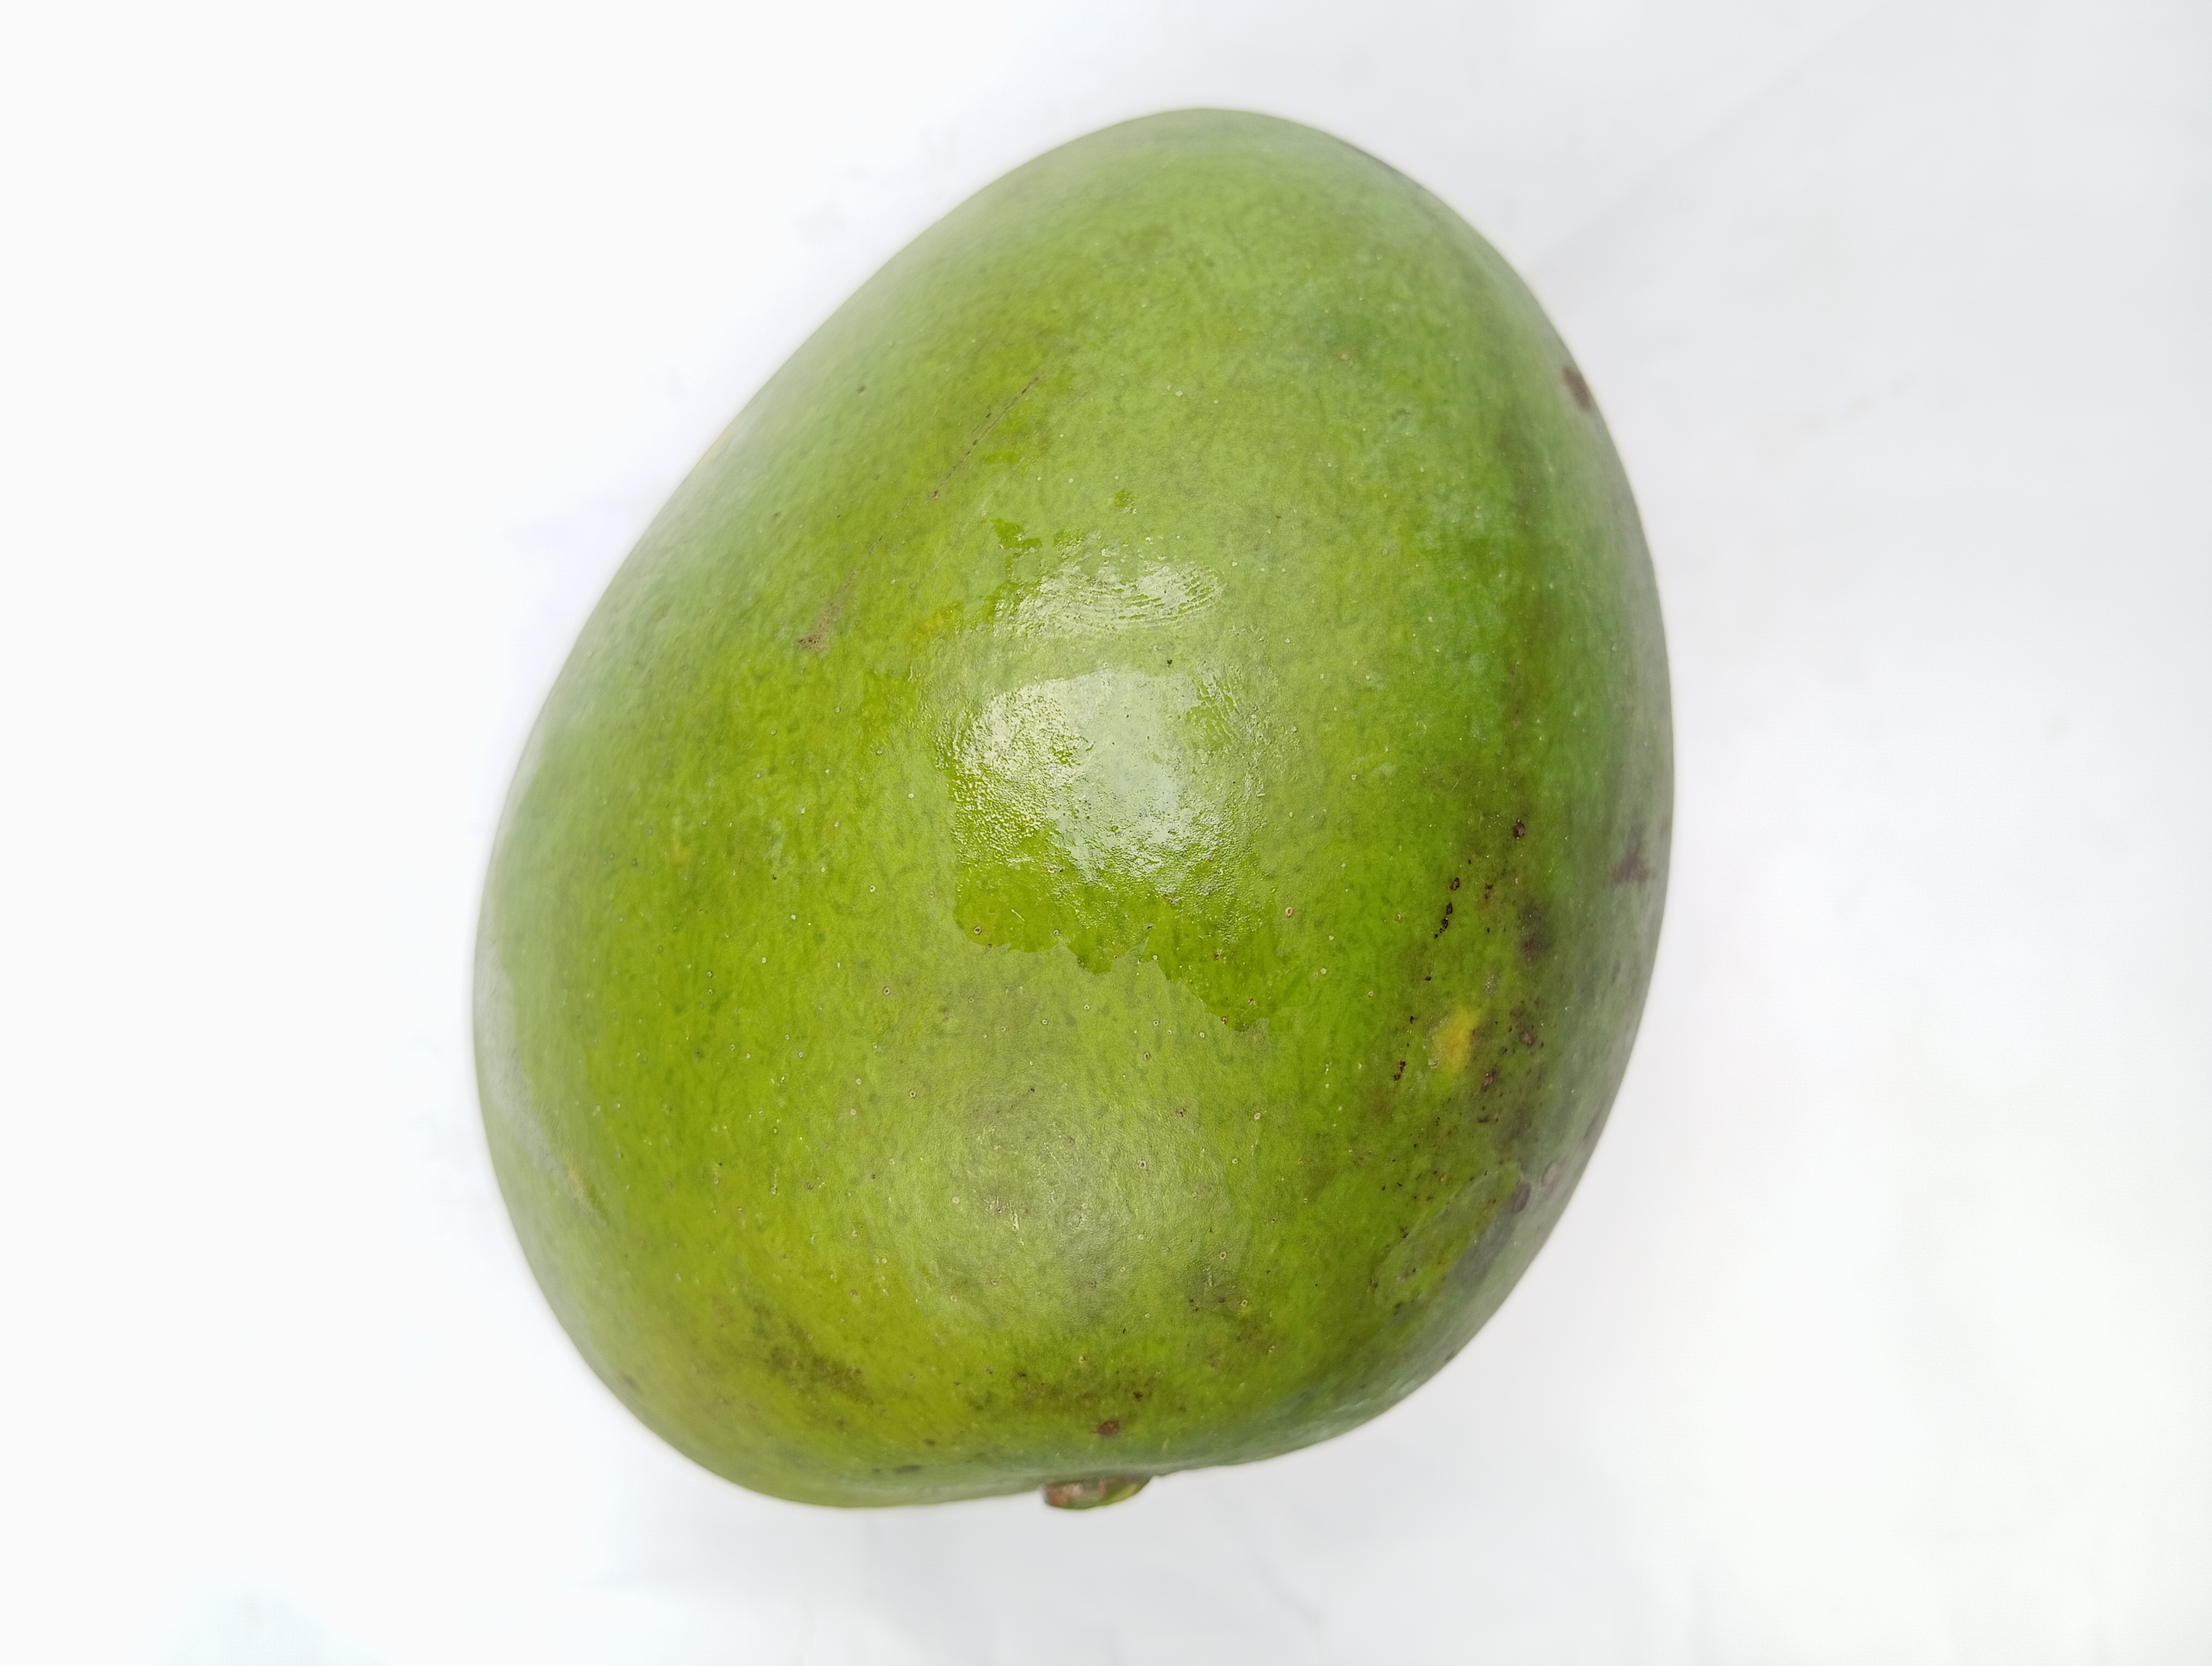
Mango variety: Harivanga